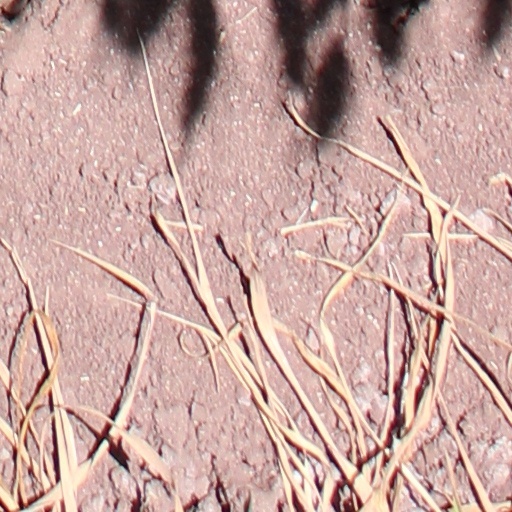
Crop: wheat